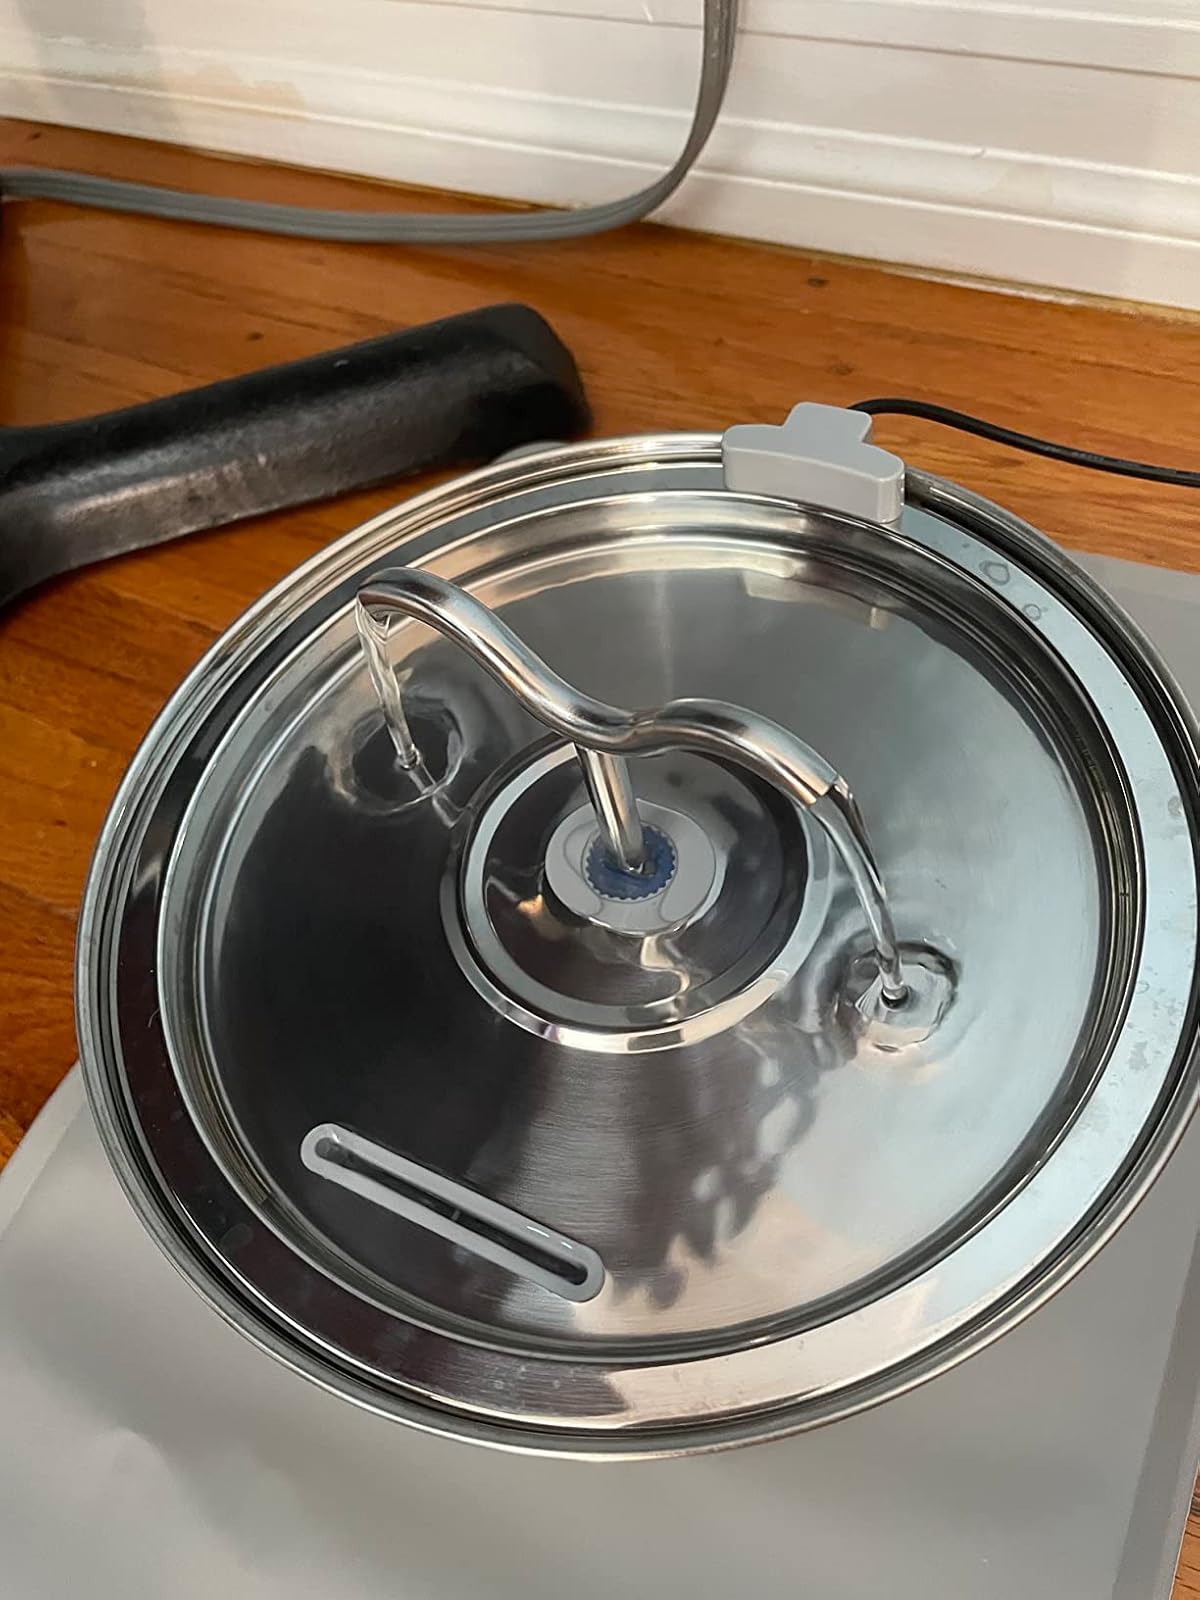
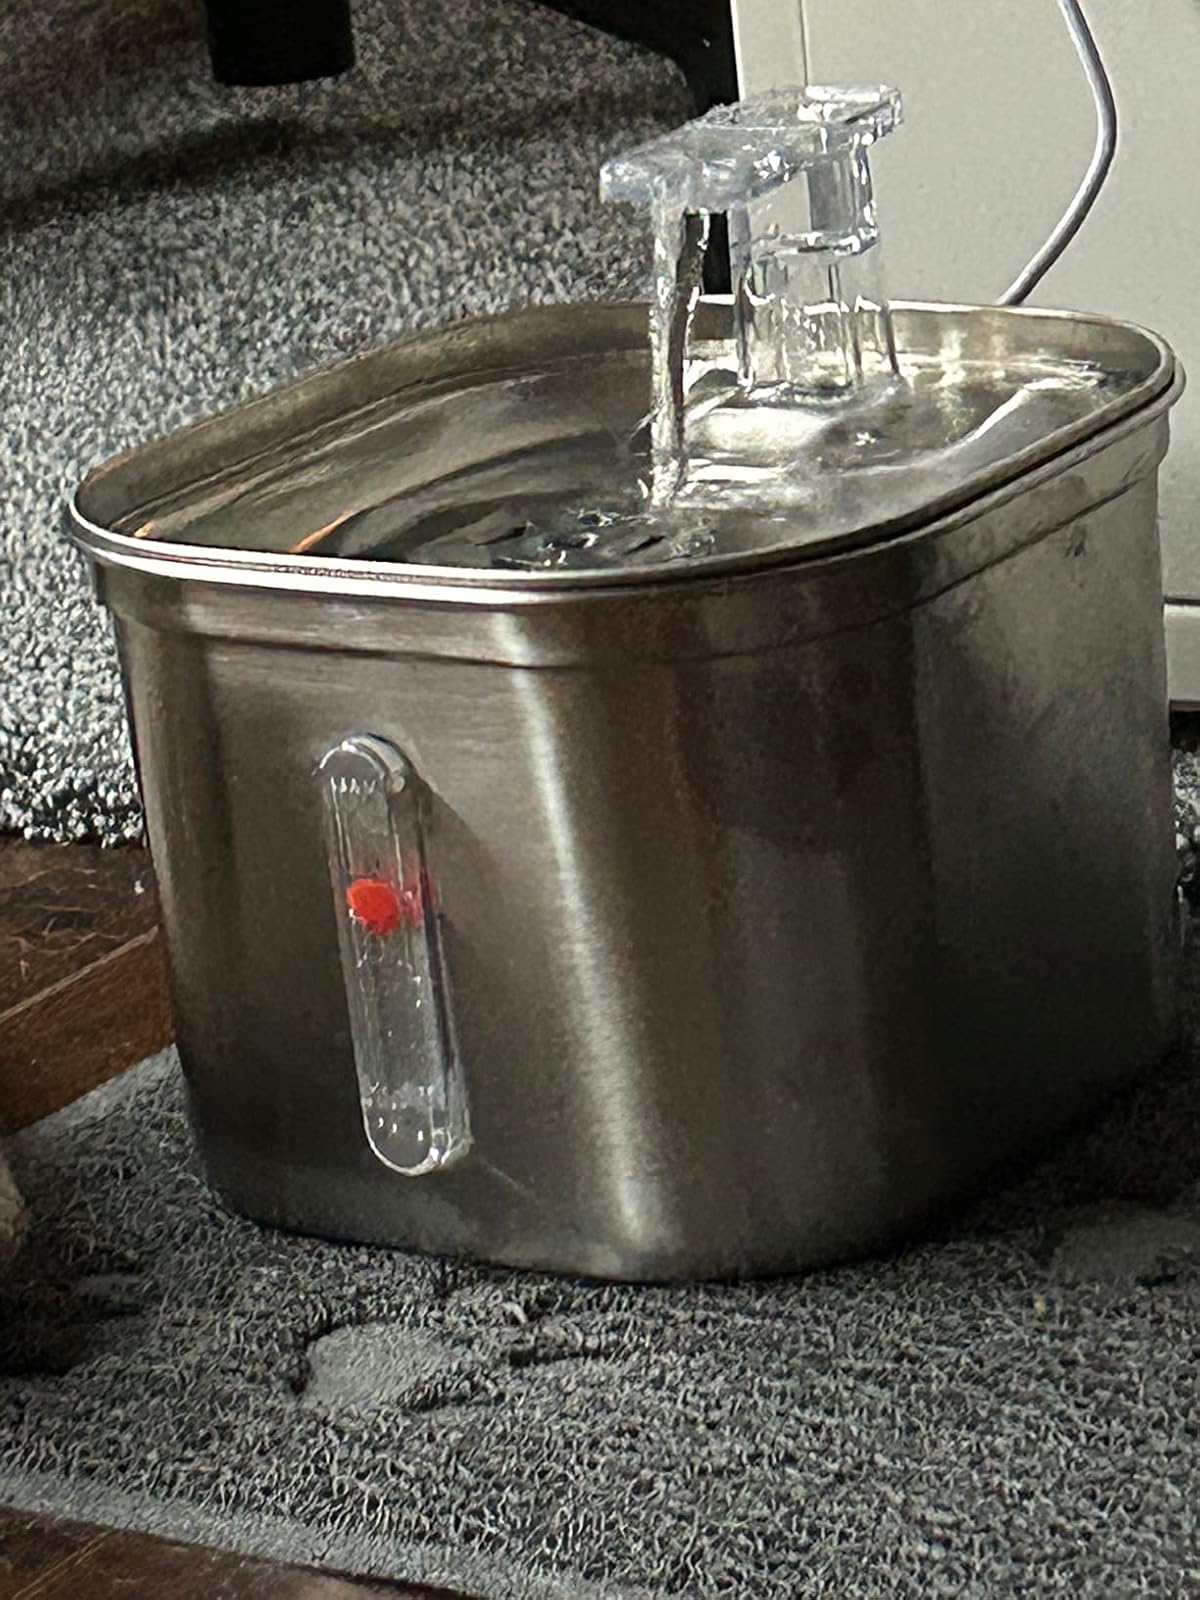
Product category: items_bowl
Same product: no